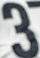
Number: 3